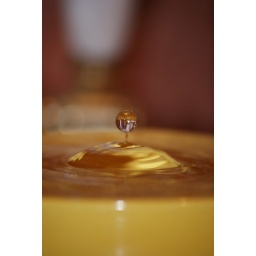
Drop of water taken in my kitchen with my new camera